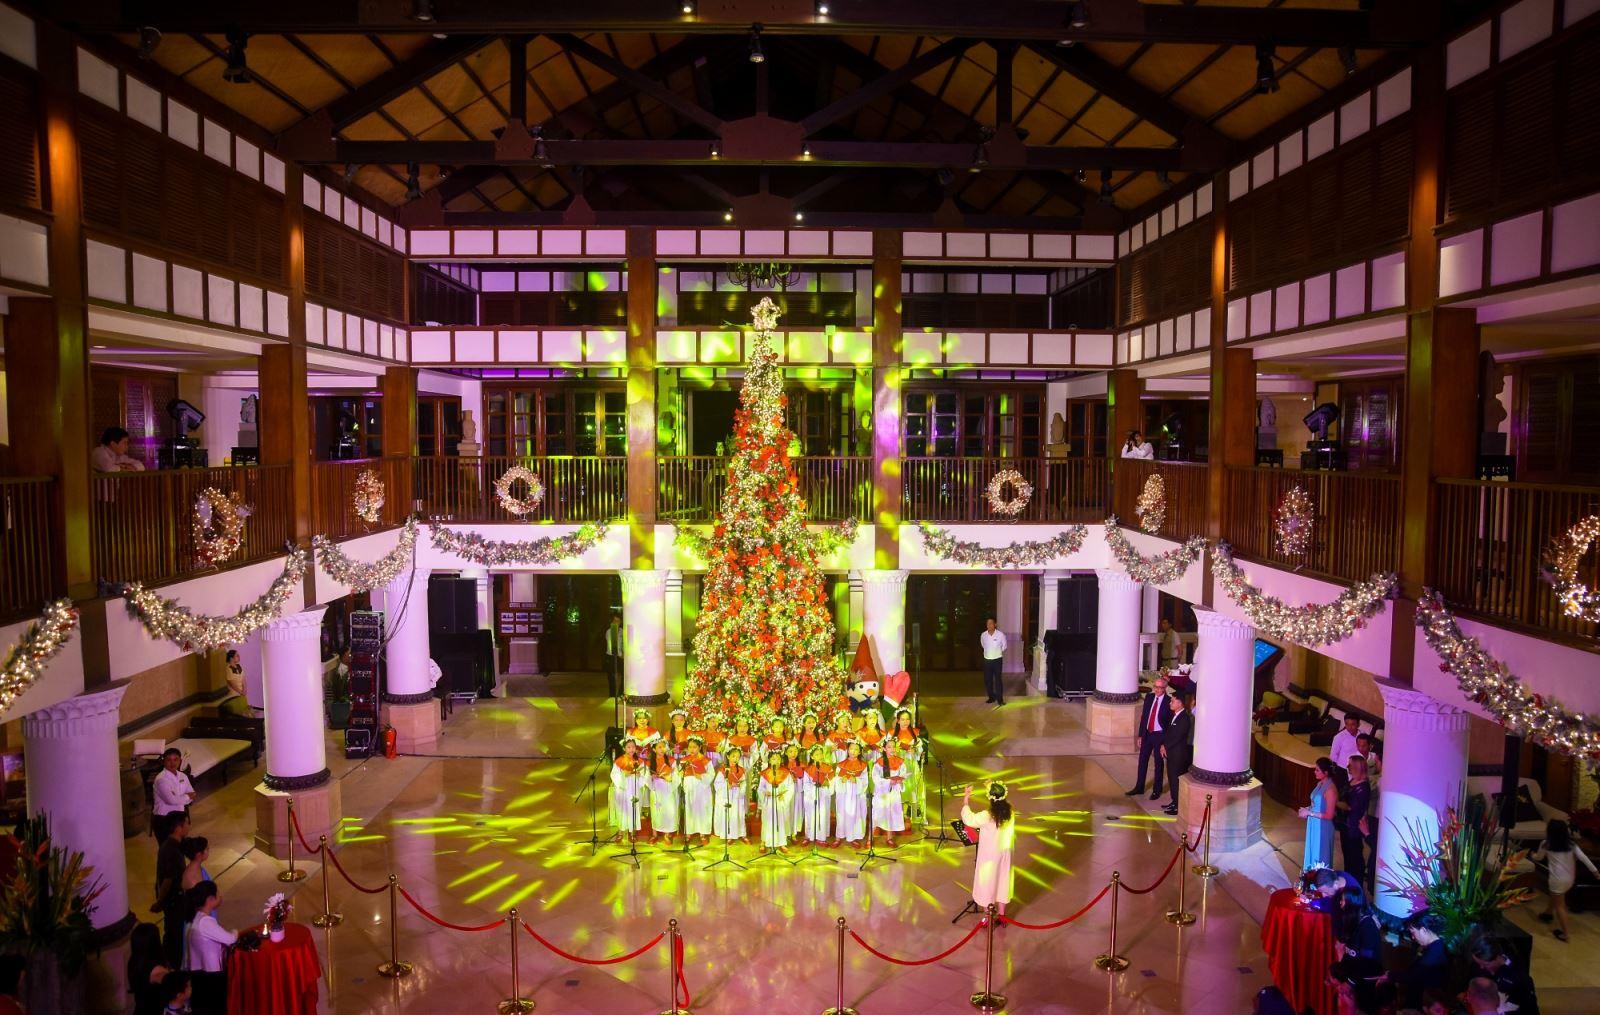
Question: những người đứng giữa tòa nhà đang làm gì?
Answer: đang hát